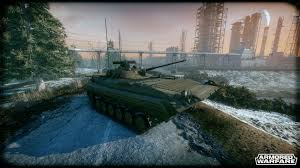
Label: BMP-2